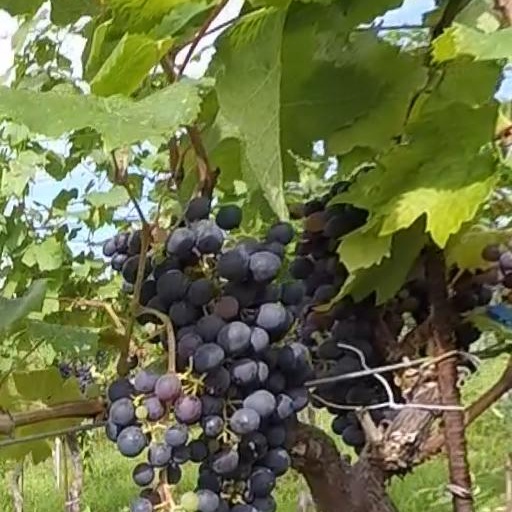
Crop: grape